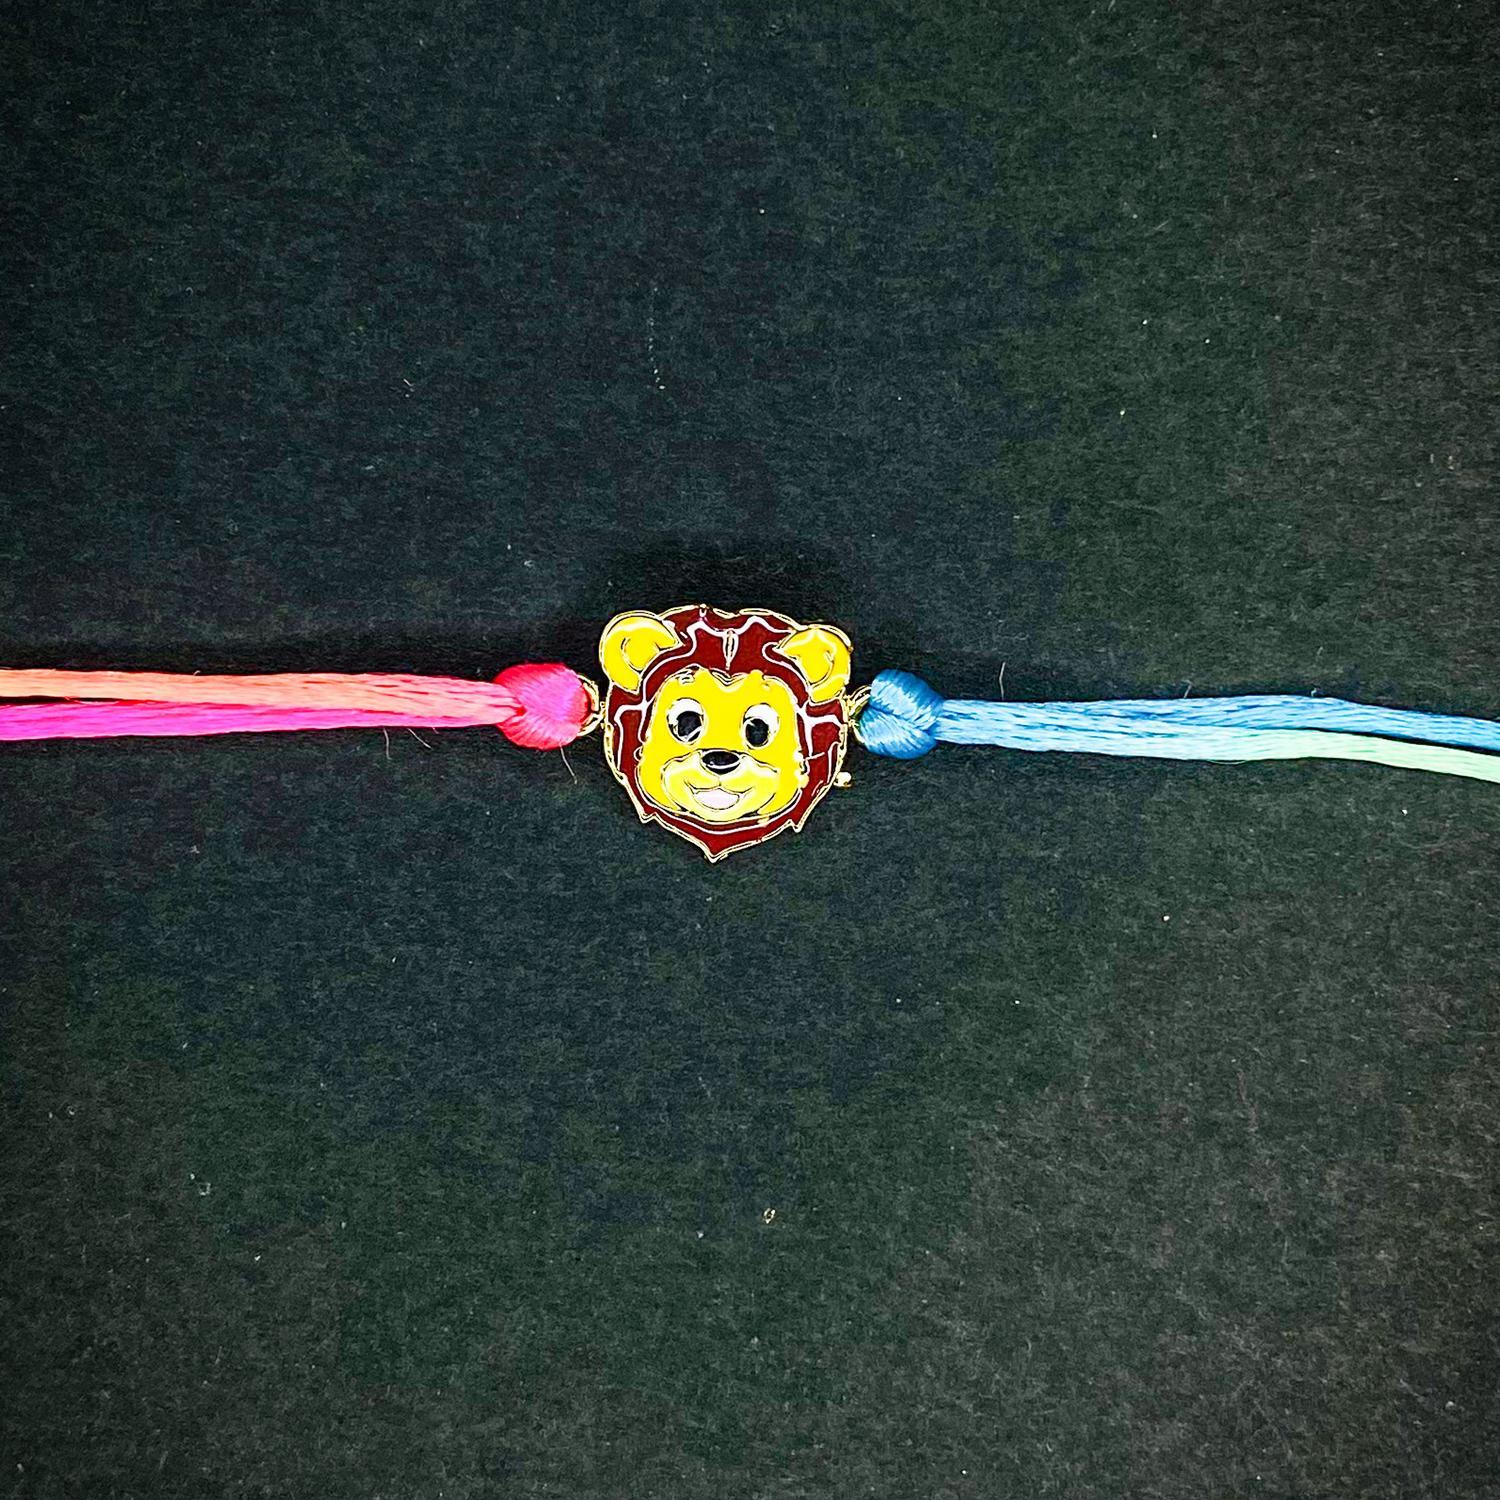
 Mahi Meena Work Enameled Lion-Shaped Carton Rakshabandhan Rakhi for Chota Bhai, Kids, Bhatija (RA1100742G)
Type: Rakhis
Brand: Mahi
Price: Rs. 219
 Celebrate Raksha Bandhan with our exquisitely crafted Rakhi, designed to strengthen the bond between siblings. This traditional Rakhi features intricate beadwork and durable thread, ensuring it stands the test of time. Handmade with care, each Rakhi is a unique and meaningful gift for your brother. Each Rakhi carries heartfelt blessings and good wishes for your brother's well-being and success. Celebrates the bond of love and protection between siblings, a cherished tradition in Indian culture. The color of the thread (dori) may differ from the one displayed in the picture.
Features: The Rakhi is adorned with vibrant colors and attractive embellishments that add a touch of elegance to the celebration.,Content in Box : 1 Rakhi ; Cultural Significance: This beautiful Rakhi will acknowledge your love for Your Brother with the promise that your bond with him will grow stronger as time goes on.,Vibrant Colors: Adding bright and playful colors to the celebration will make it stand out and make it more enjoyable.,Celebrate the bond of love and protection with our exquisite Rakhis. Share the joy of Raksha Bandhan Festival with this beautiful Rakhi, a token of love, protection and blessings.,Adjustable Size and Easy to tie: Designed to fit wrists of all sizes. It is simple and easy to tie the Rakhi securely and effortlessly.
Included: 1 Rakhi